Airbus Corporate Jets

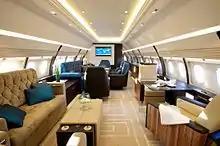
ACJ320 cabin

This model is the corporate jet version of the A319. It incorporates removable extra fuel tanks which are installed in the cargo compartment, and an increased service ceiling of . Upon resale the aircraft can be reconfigured as a standard A319 by removing its extra tanks, thus maximizing its resale value. Certificated by both the European JAA and American FAA, the A319LR and ACJ are the only business jets approved for public transport on both sides of the Atlantic. In 2018, its unit cost was $105M.